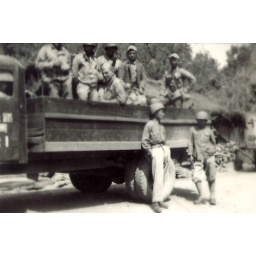
soldiers in truck bed